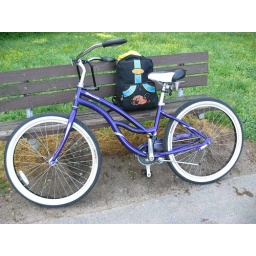
I had to use my sister's Scooby Doo book bag to put my stuff in to bike to work.